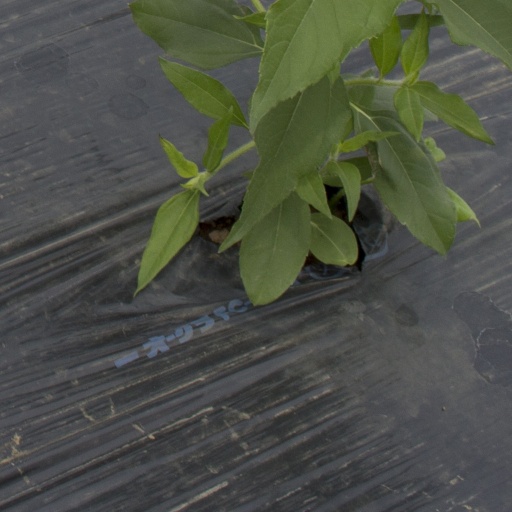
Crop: Jerusalem artichoke